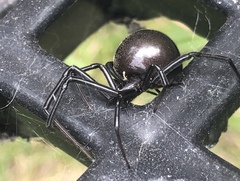
Species: Lactrodectus_hesperus